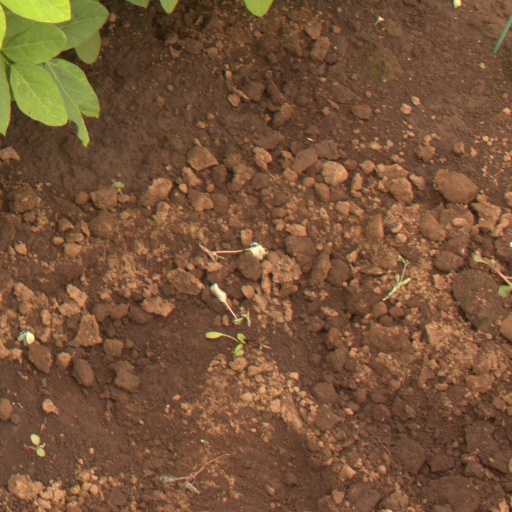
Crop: soybean